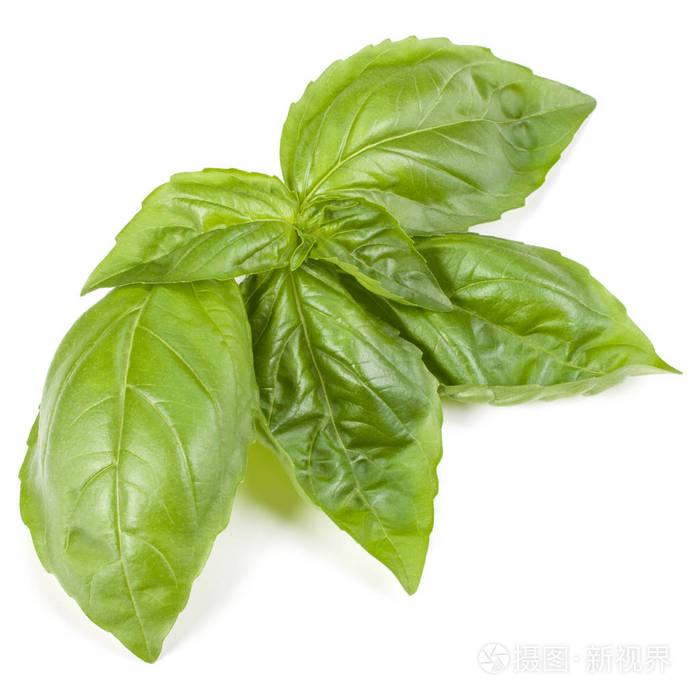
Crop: unknown
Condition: basil